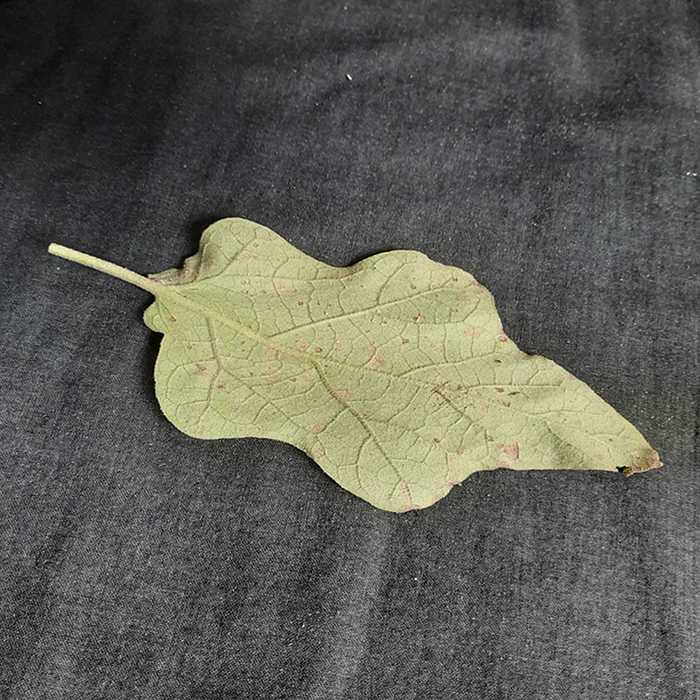
Plant: Eggplant
Label: Eggplant Cercopora leaf spot